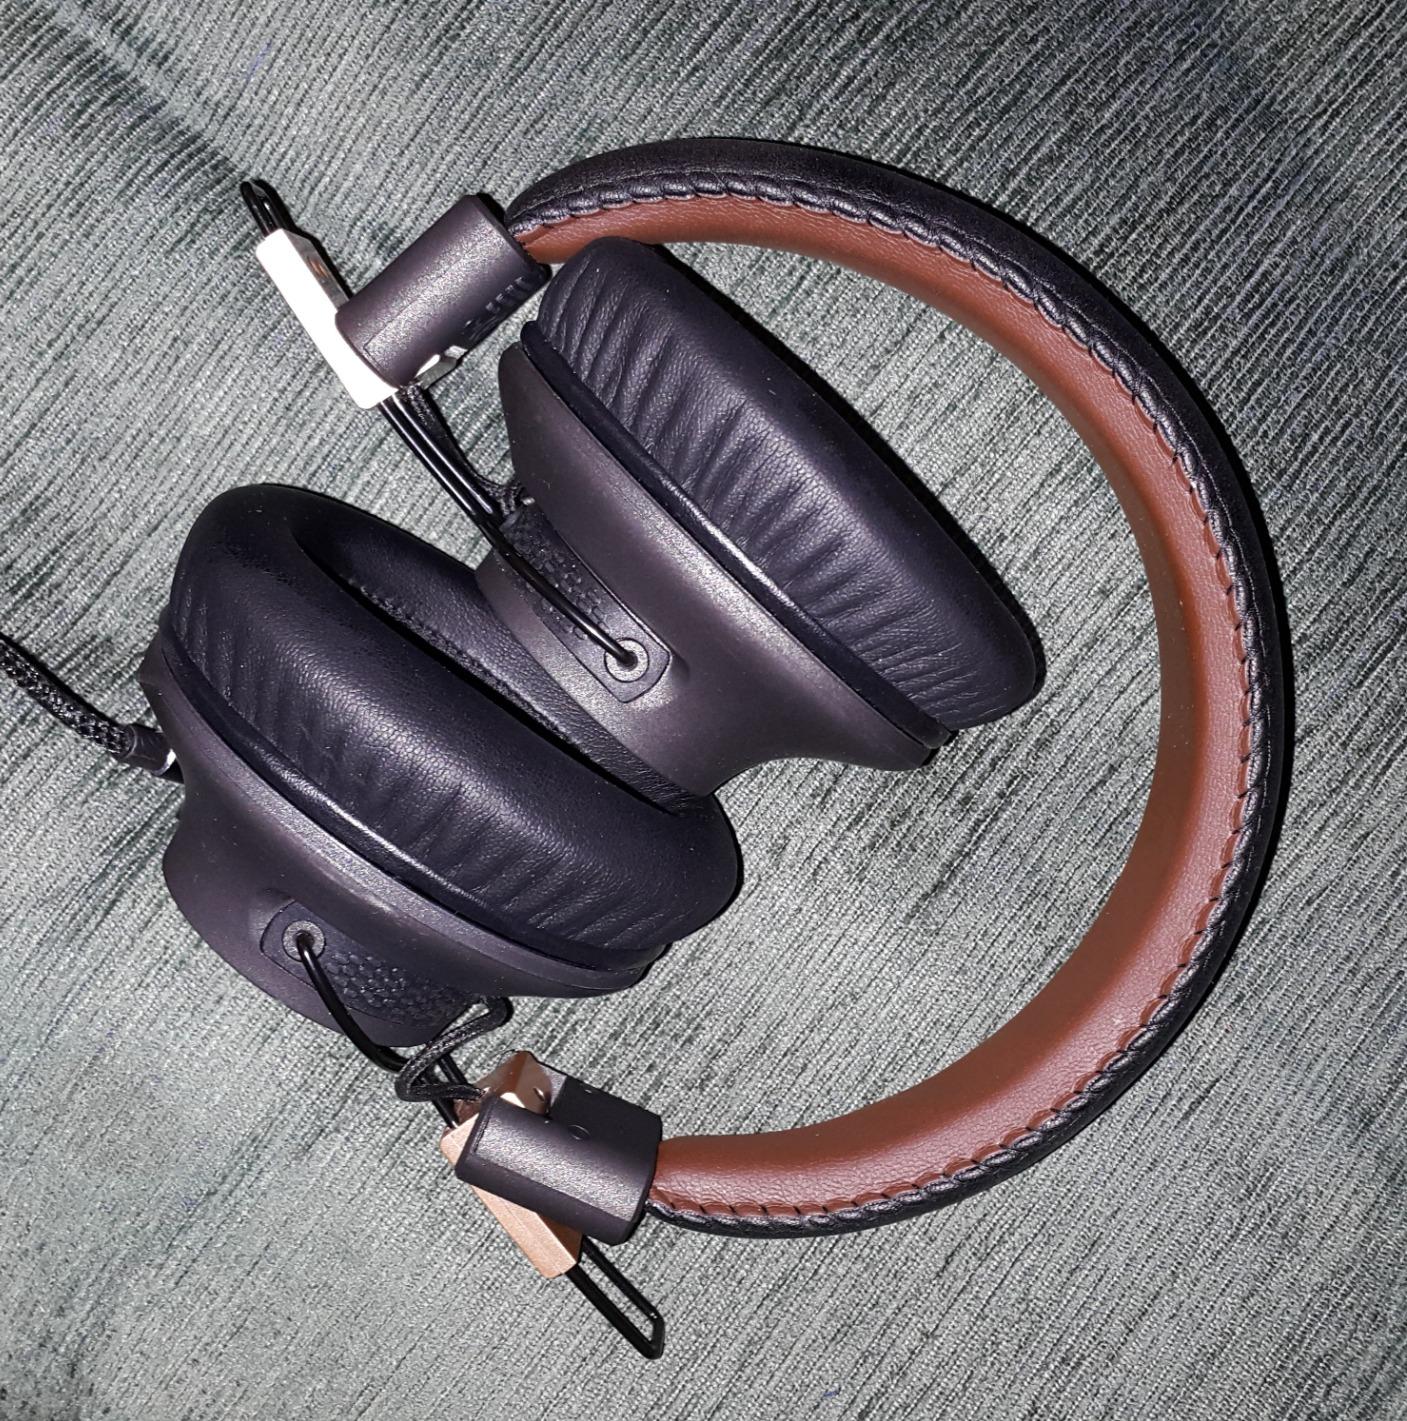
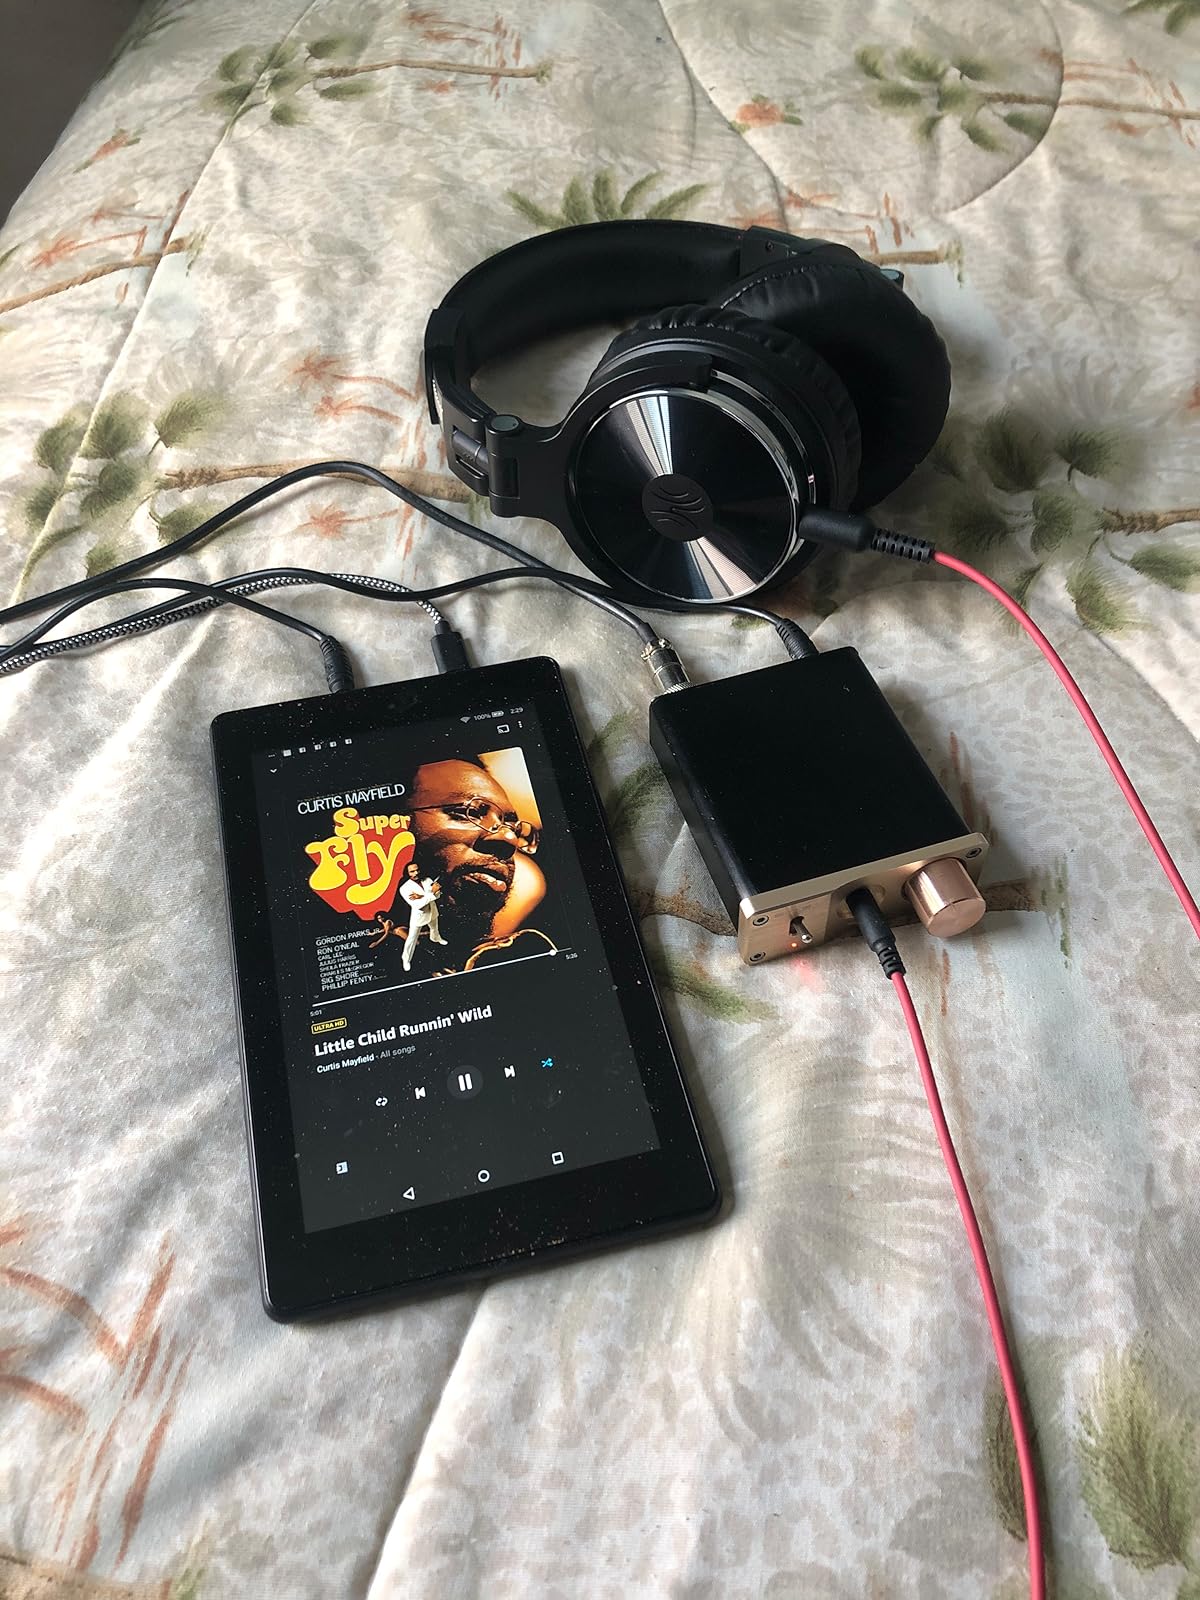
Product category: headphones
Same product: no